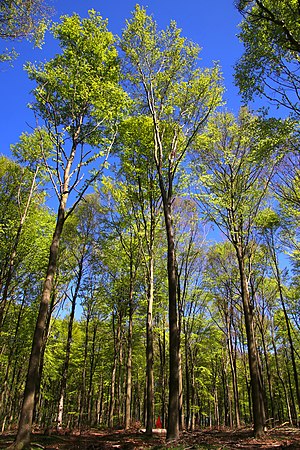
Espergærde / Kultur / Parker og rekreative udflugtsområder
Egebæksvang skov i maj måned
Espergærde ligger i Nordsjælland ved Øresund og regnes i statistisk henseende som en bydel i Helsingørs byområde. Espergærde ligger mellem 5 og 8 km syd for den tidligere købstads centrum. Espergærde ligger som en velafgrænset bydel, mod nord afgrænset af Egebæksvang skov og Flynderupgård, mod vest af Rolighedsmoserne og Helsingørmotorvejen, mod syd af Krogerup gods jorder og Babylone skov. Espergærde hører til Region Hovedstaden.